1996–1997 strikes in South Korea

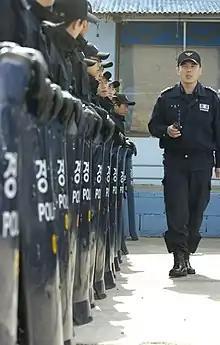
South Korean police

The turnout for the strikes was very successful. 610,000 workers struck in the largest walkout in the country's history. The FKTU announced on January 14 that 700,000 of its 1.2 million members would be striking that day. The government defended the proposed laws as necessary to boost South Korea's worsening ability to compete internationally and to combat slackening exports, a rising trade deficit, and declining growth.